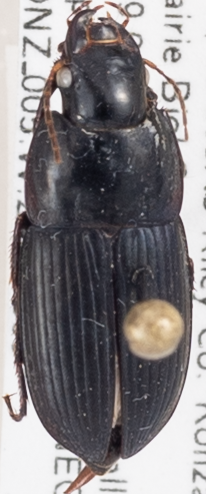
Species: Anisodactylus ovularis
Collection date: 2022-05-09
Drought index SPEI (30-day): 0.086
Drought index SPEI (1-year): -0.332
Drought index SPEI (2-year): -0.24